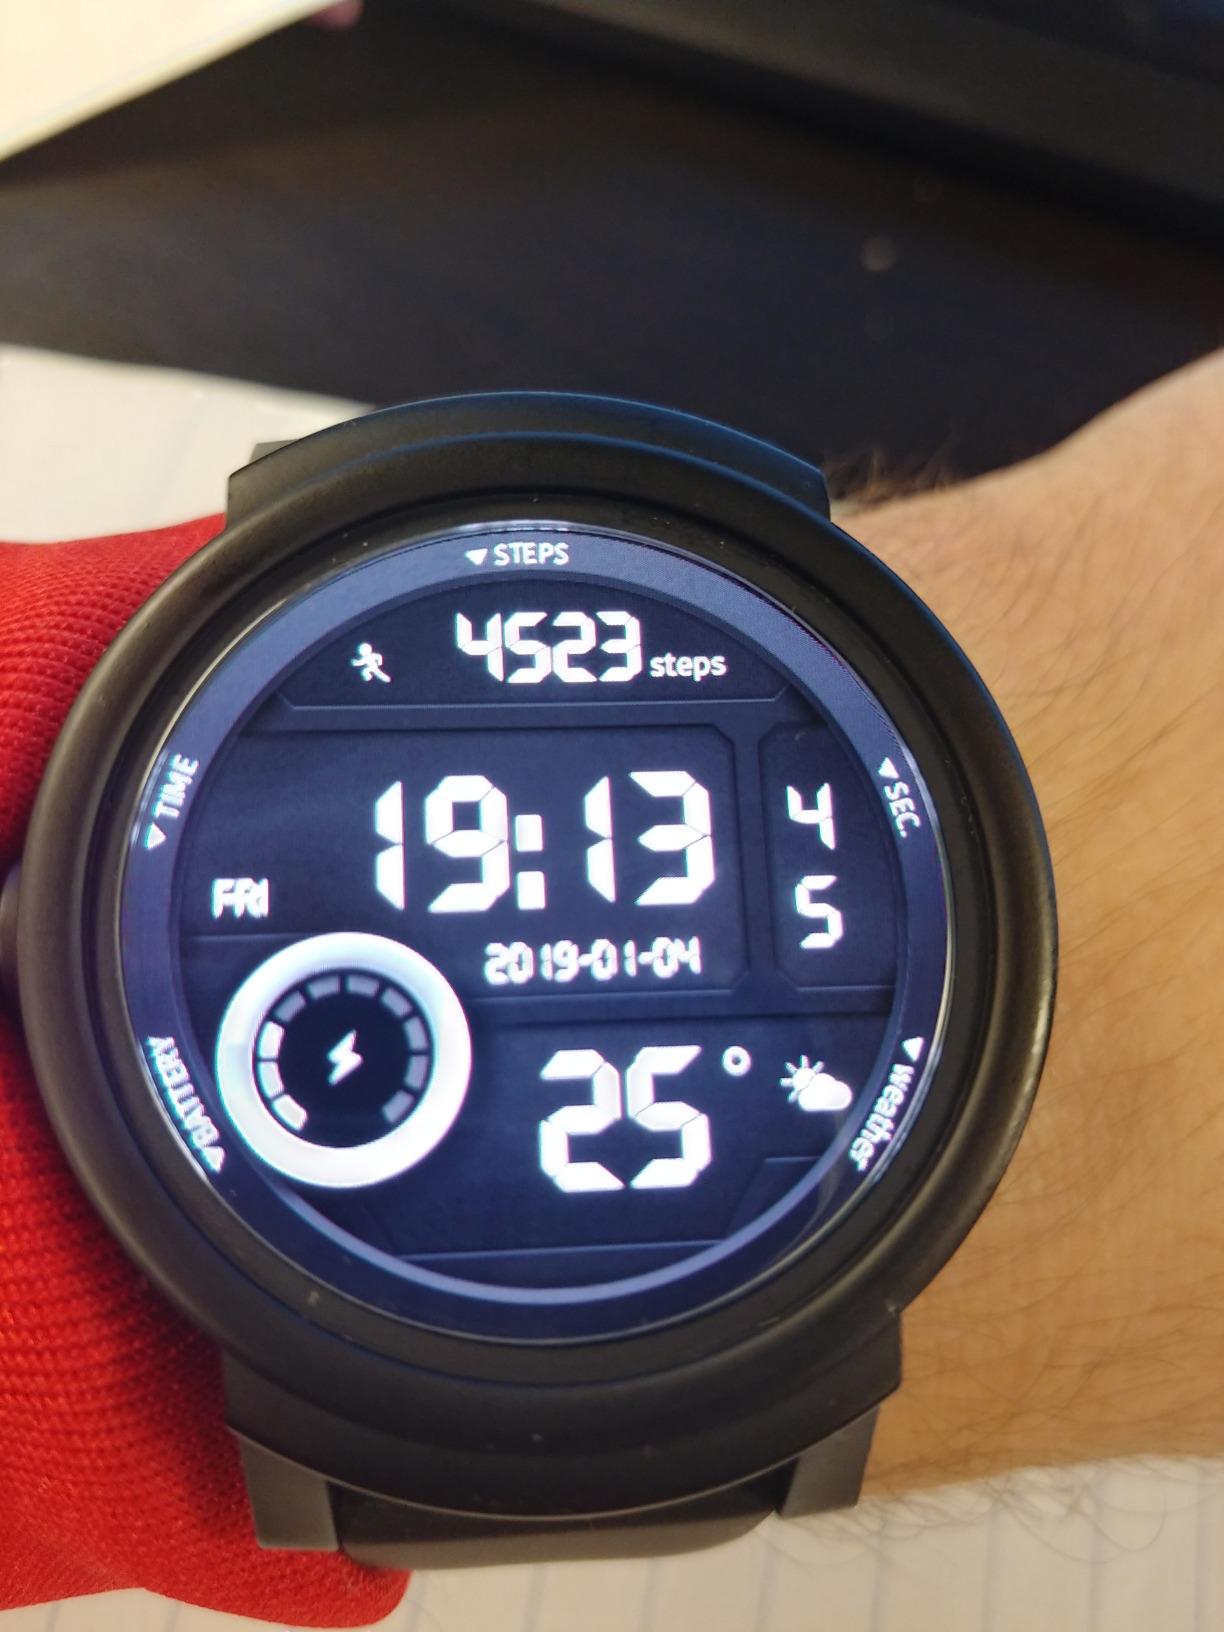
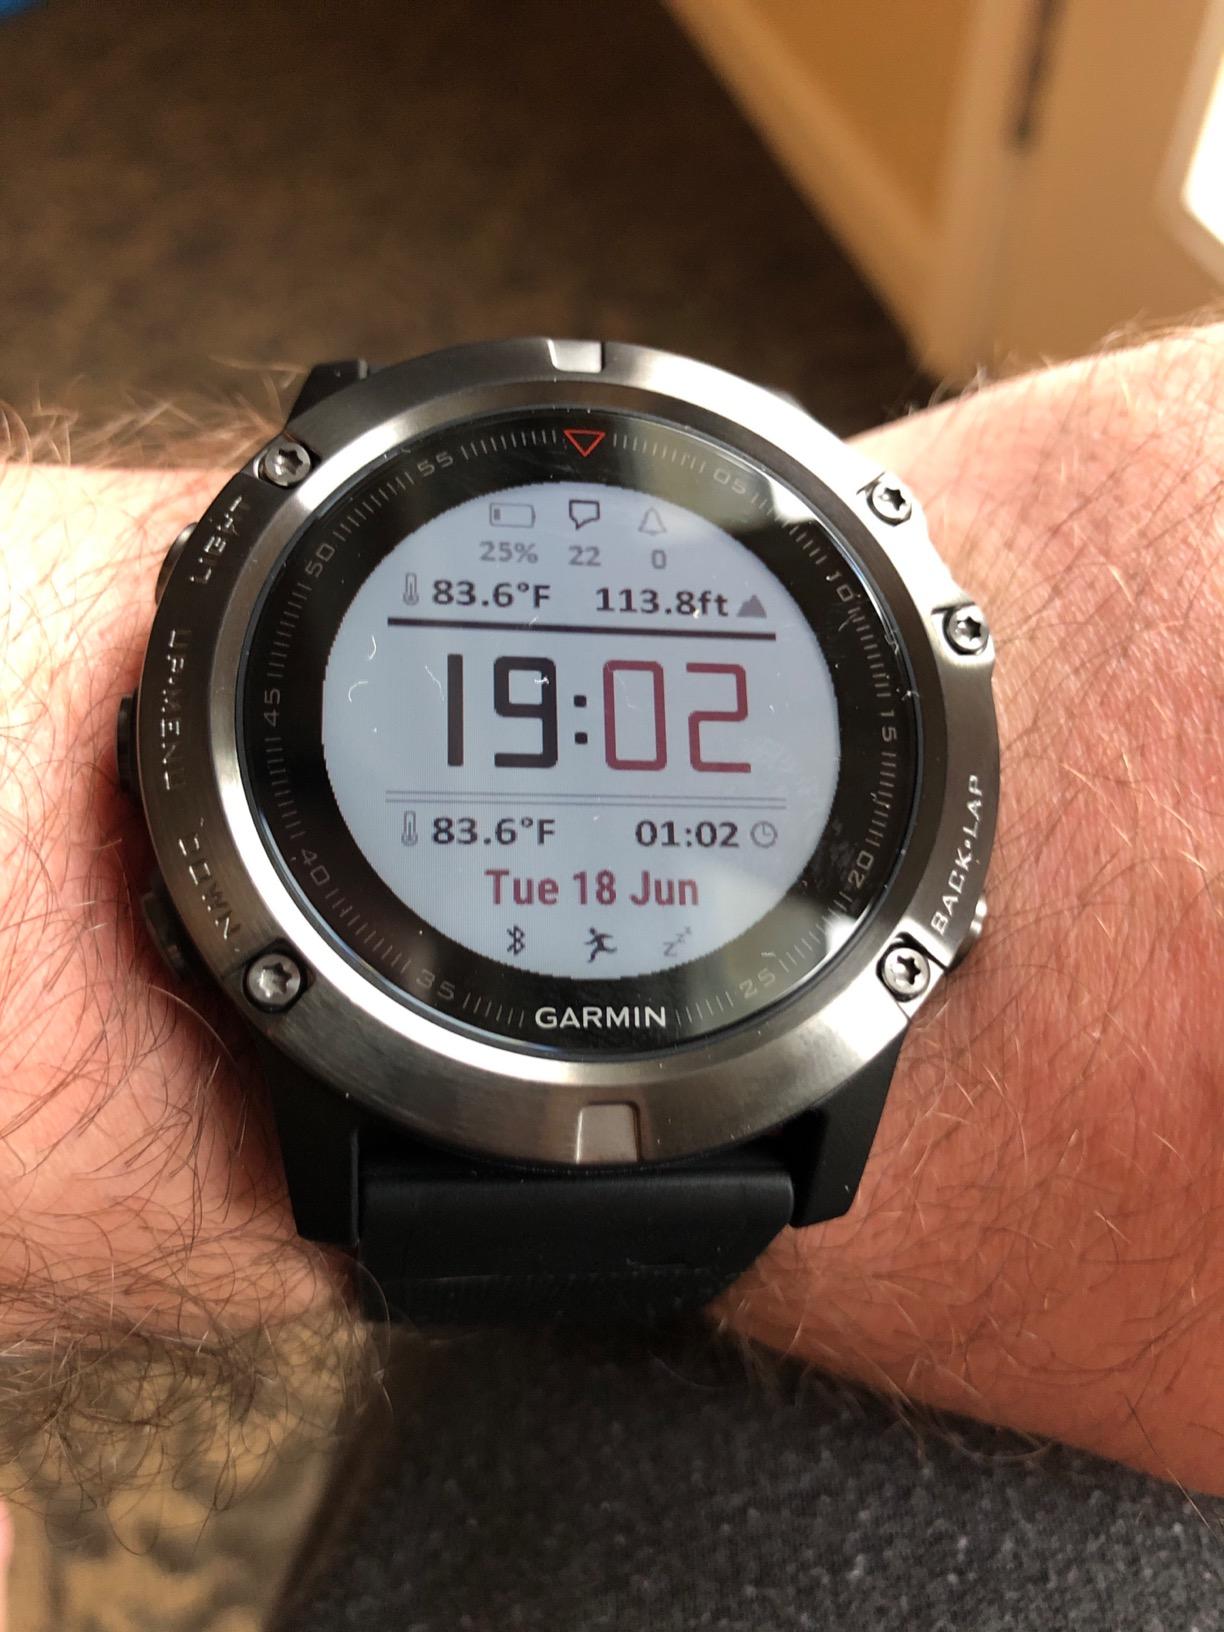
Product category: smartwatch
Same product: no